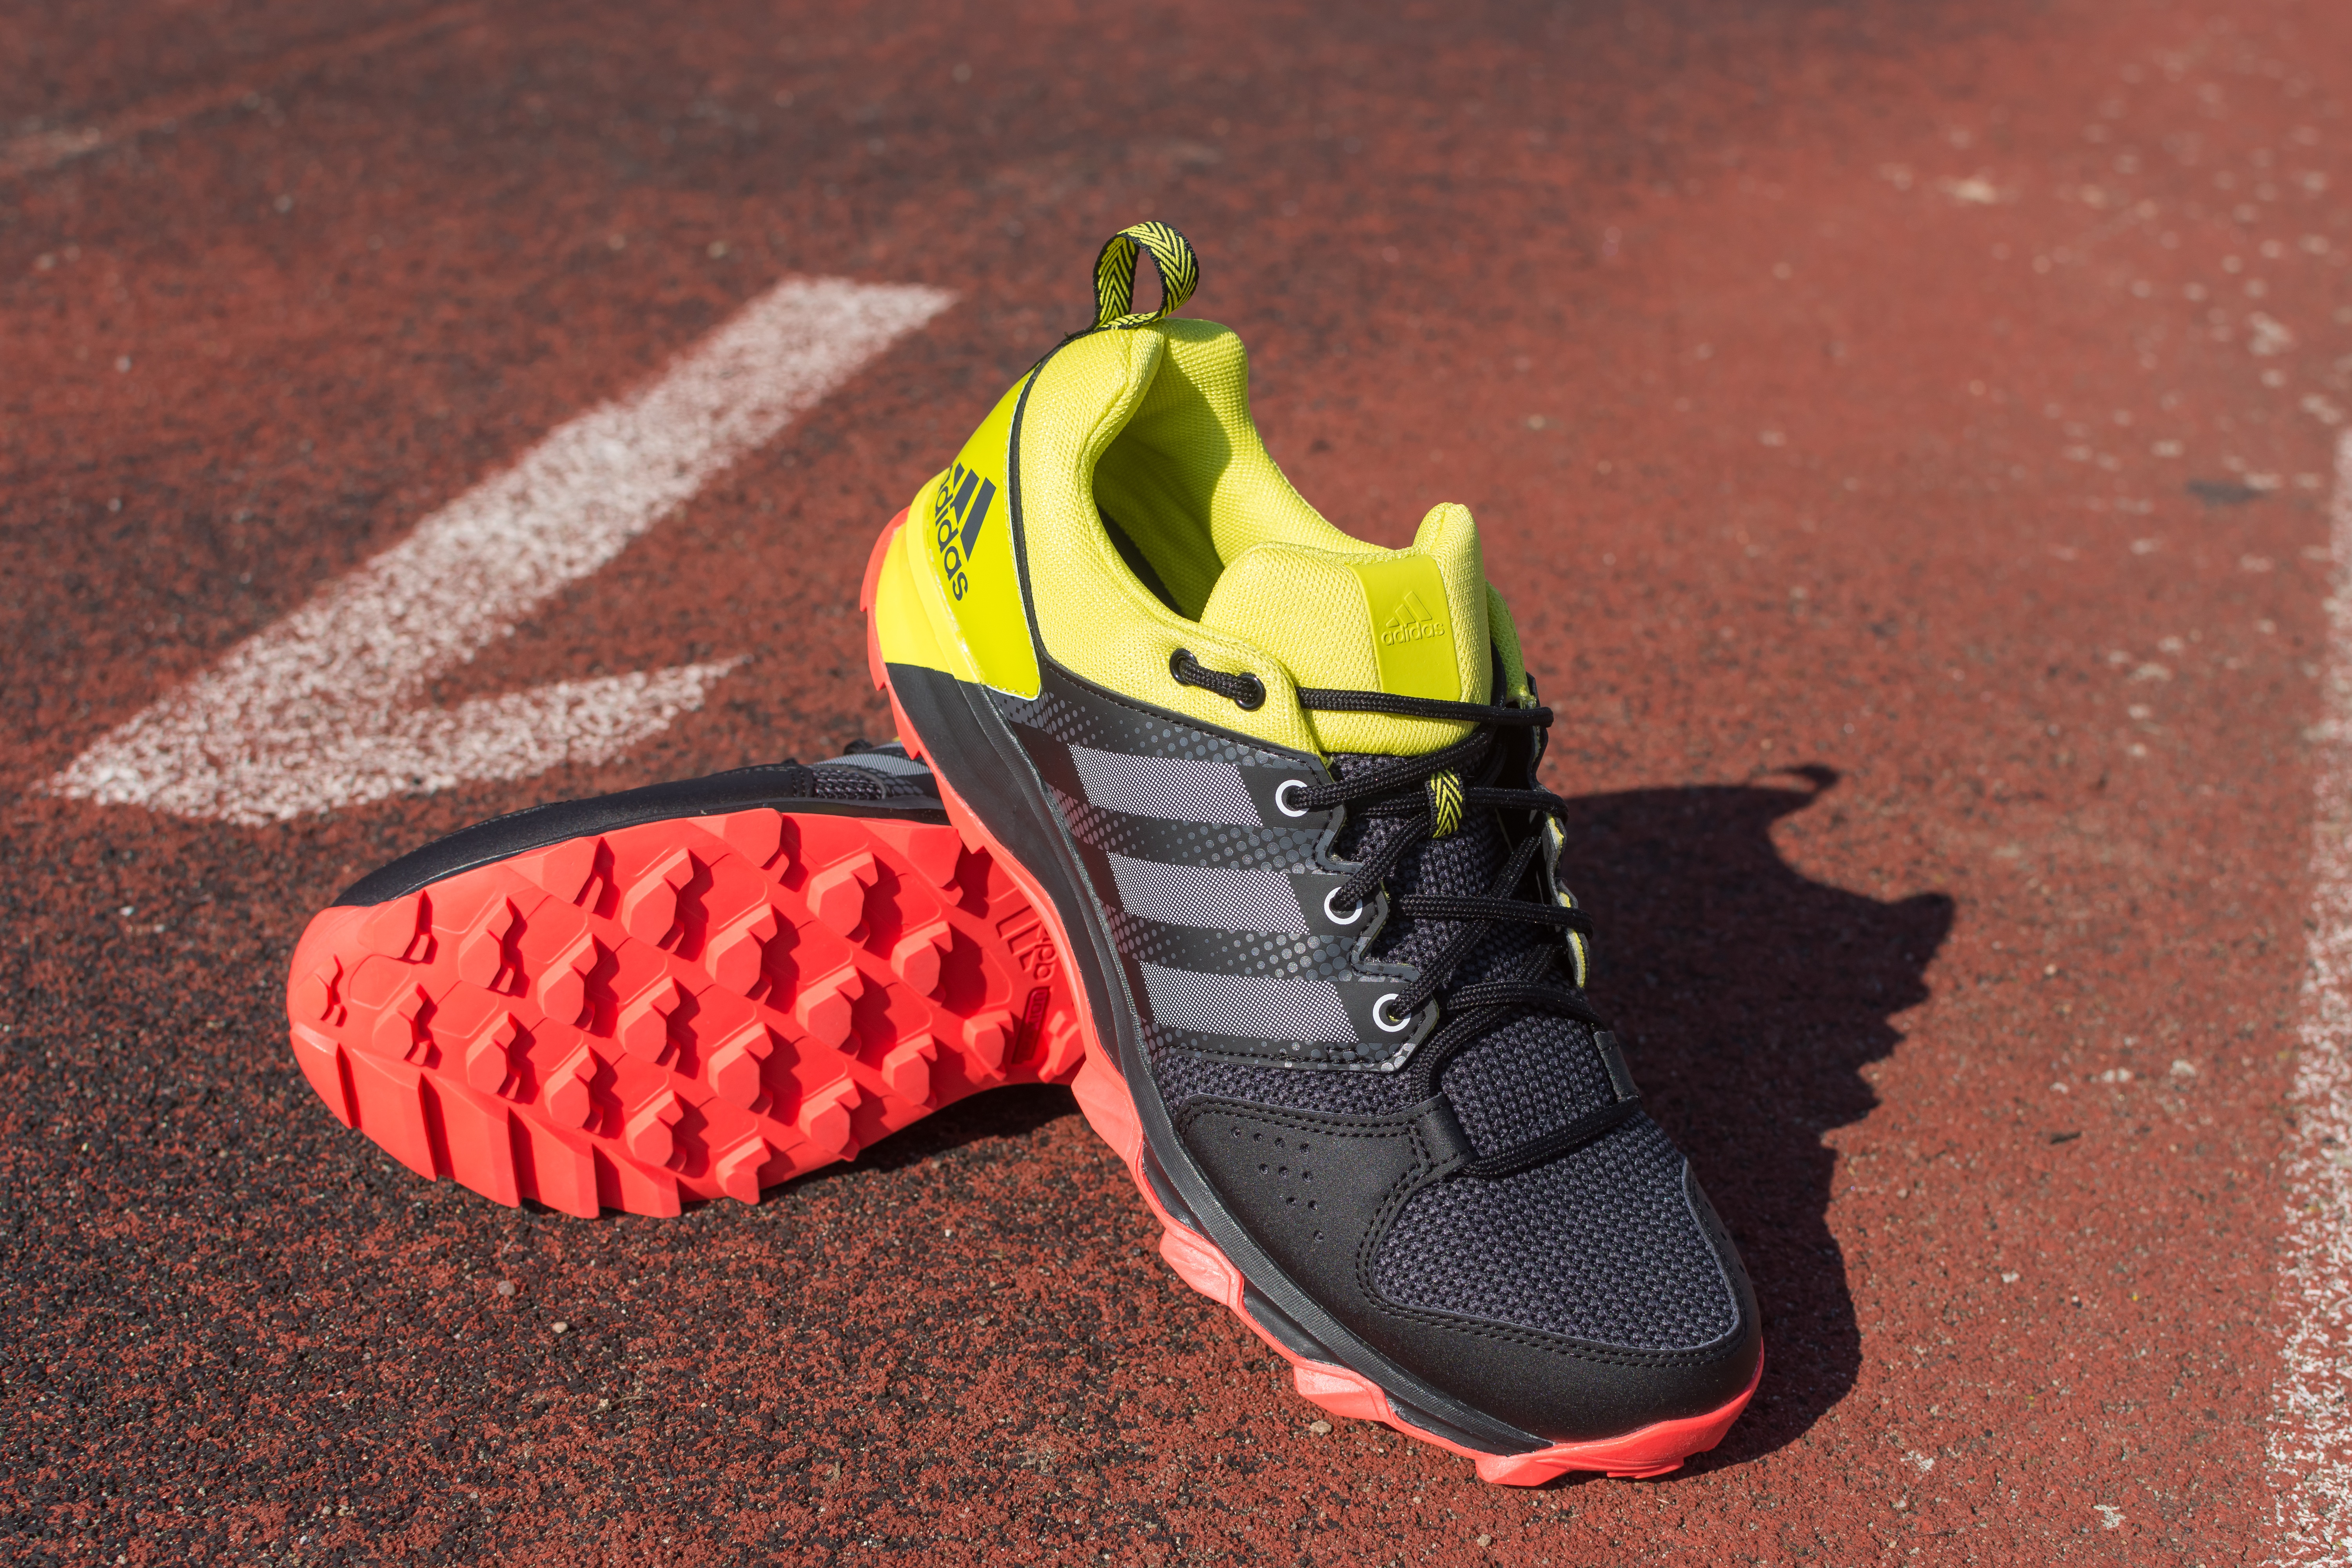
shoe, track, sport, running, run, red, black, yellow, sports, boots, sneakers, adidas, footwear, spikes, running track, outdoor shoe, nike free, galaxy trail